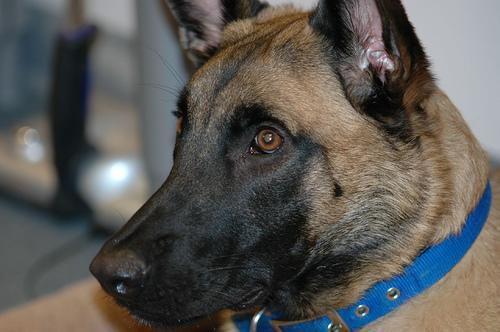
malinois